Dragon's Time

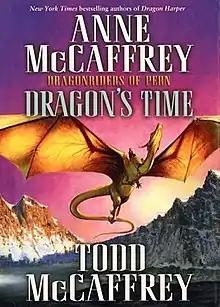
First edition

Dragon's Time is a science fiction novel by the American-Irish author Anne McCaffrey and her son Todd McCaffrey in the "Dragonriders of Pern" series that she initiated in 1967. Published by Del Rey Books and released June 2011, "Dragon's Time" is their fourth collaboration in the series and is the sequel to "Dragongirl" by Todd McCaffrey.